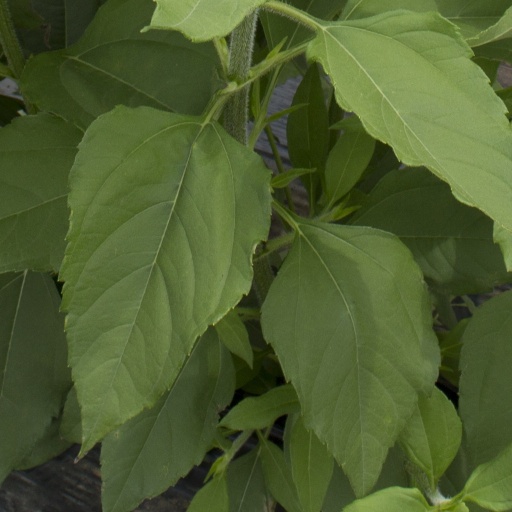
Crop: Jerusalem artichoke